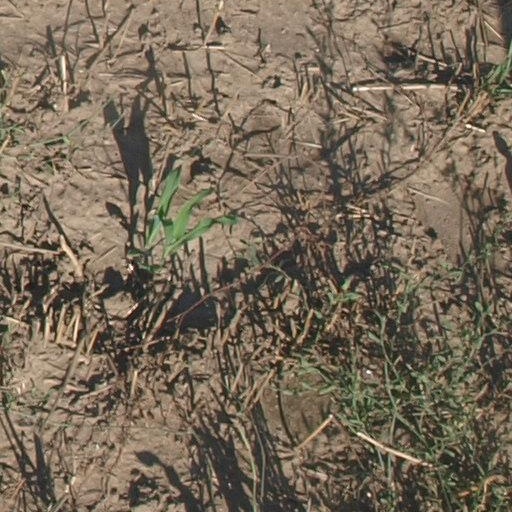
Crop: maize; corn